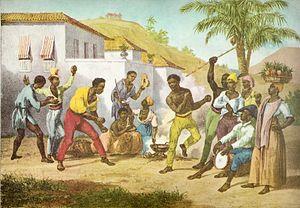
La capoeira est un art martial afro-brésilien qui aurait ses racines dans les techniques de combat des peuples africains du temps de l'esclavage au Brésil. Elle se distingue des autres arts martiaux par son côté ludique et souvent acrobatique. Les pieds sont très largement mis à contribution durant le combat bien que d'autres parties du corps puissent être employées telles que, principalement, les mains, la tête, les genoux et les coudes. Les « joueurs » peuvent prendre position en appui ou en équilibre sur les mains pour effectuer des coups de pieds ou des acrobaties. De formes diverses, la capoeira est jouée et/ou luttée à différents niveaux du sol et à différentes vitesses, accompagnée le plus souvent par des instruments, des chants et des frappements de mains.
Le Brésil, en forme longue la république fédérative du Brésil, est le plus grand État d’Amérique latine. Le Brésil est le cinquième plus grand pays de la planète, derrière la Russie, le Canada, les États-Unis et la Chine. Avec une superficie de 8 514 876 km², le pays couvre près de la moitié du territoire de l'Amérique du Sud, partageant des frontières avec l'Uruguay et l'Argentine au sud, le Paraguay au sud-sud-ouest, la Bolivie à l'ouest-sud-ouest, le Pérou à l'ouest, la Colombie à l'ouest-nord-ouest, le Venezuela au nord-ouest, le Guyana au nord-nord-ouest, le Suriname et la France au nord, soit la plupart des pays du continent sauf le Chili et l'Équateur. Le pays compte une population de 209 millions d'habitants. Ancienne colonie portugaise, le Brésil a pour langue officielle le portugais alors que la plupart des pays d'Amérique latine ont pour langue officielle l'espagnol.
L'islam au Brésil est une religion minoritaire, d'abord apportée par des esclaves africains, puis par des immigrants libanais et syriens. L'islam n'est pas représentée de manière indépendante dans les tableaux et graphiques représentant les religions au Brésil, mais regroupés dans les "autres religions", qui représentent généralement environ 1% de la population du pays. Selon le recensement brésilien de 2010, le nombre de musulmans au Brésil était de 35 207. Les associations musulmanes au Brésil ont toutefois donné un nombre plus élevé d'adhérents : de 400 000 à 1,5 million. Ces estimations englobent une fourchette de 0,02 à 0,75% de la population brésilienne.